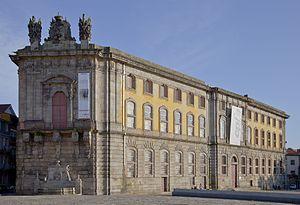
Cet article recense les monuments nationaux du district de Porto, au Portugal.